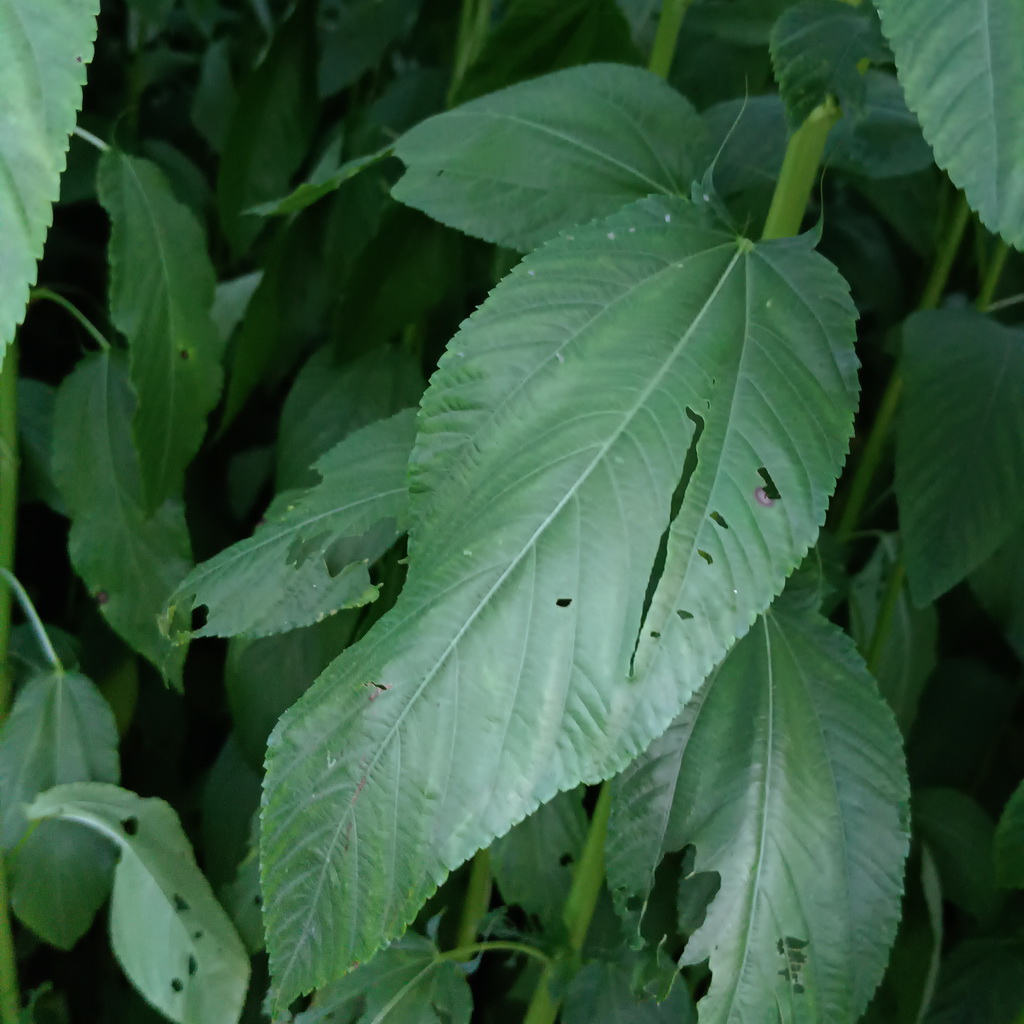
Label: Holed